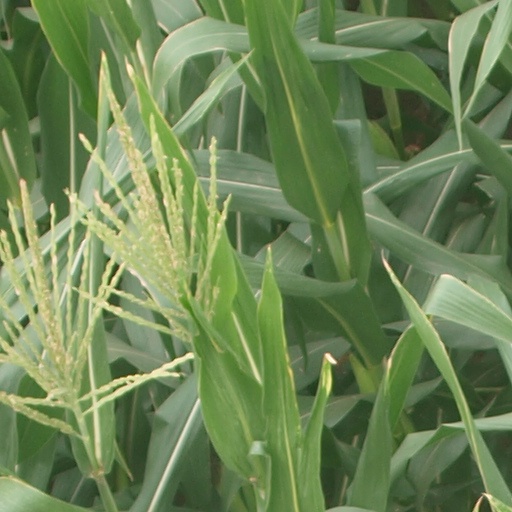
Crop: maize; corn